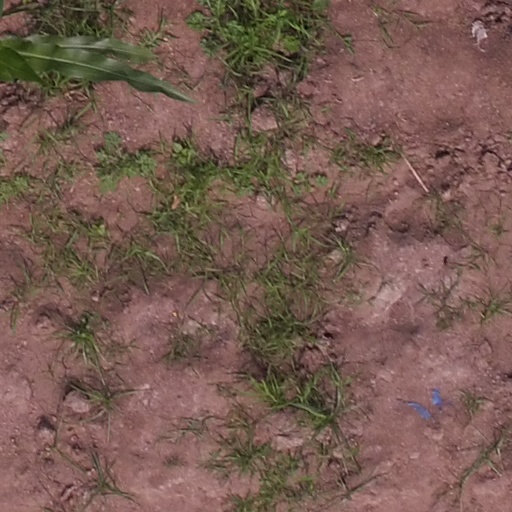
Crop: maize; corn